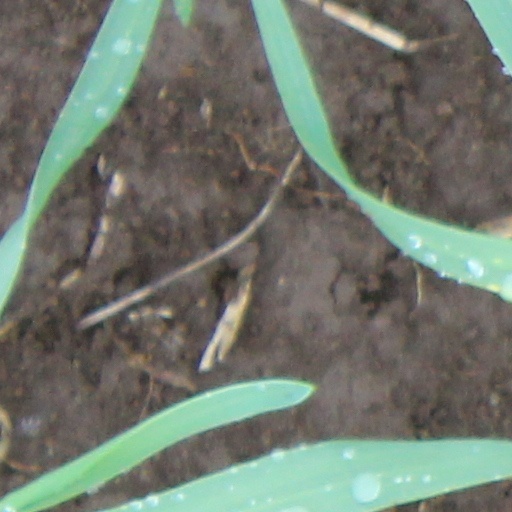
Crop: wheat